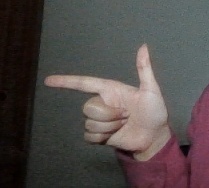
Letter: yaa